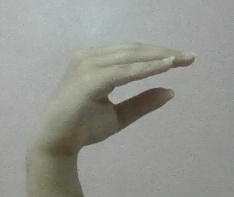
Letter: jeem